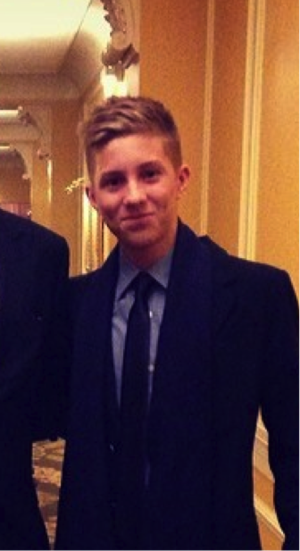
La famille royale de Grèce est une branche cadette de la famille royale de Danemark qui a régné sur le royaume hellène de 1863 à 1924 puis à nouveau de 1935 à 1973.
Constantin Alexios de Grèce et de Danemark, né le 29 octobre 1998 à New York, est un membre de la famille royale de Grèce, premier fils et second enfant du diadoque Paul de Grèce et de Marie-Chantal Miller. Il est second dans l'ordre de succession théorique au trône des Hellènes après son père. Ses grands-parents paternels sont Constantin II, roi des Hellènes, et la reine Anne-Marie de Danemark.
Constantin II de Grèce, né le 2 juin 1940, est le sixième et dernier roi des Hellènes du 6 mars 1964 au 1ᵉʳ juin 1973, date à laquelle il est déposé et la République proclamée. Cette déposition est confirmée par le référendum de décembre 1974 au déroulement controversé.